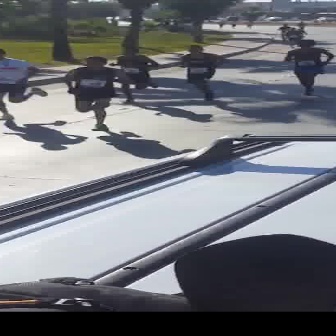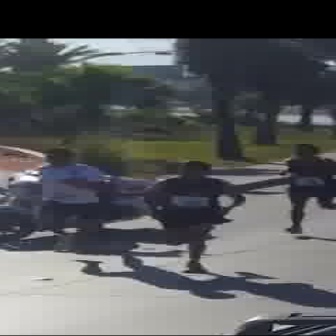
  Please identify the target specified by the bounding box [59,54,137,132] in the first image and locate it in the second image. Return the coordinates in [x_min,y_min,x_max,y_max] format.
Answer: [134,156,249,272]